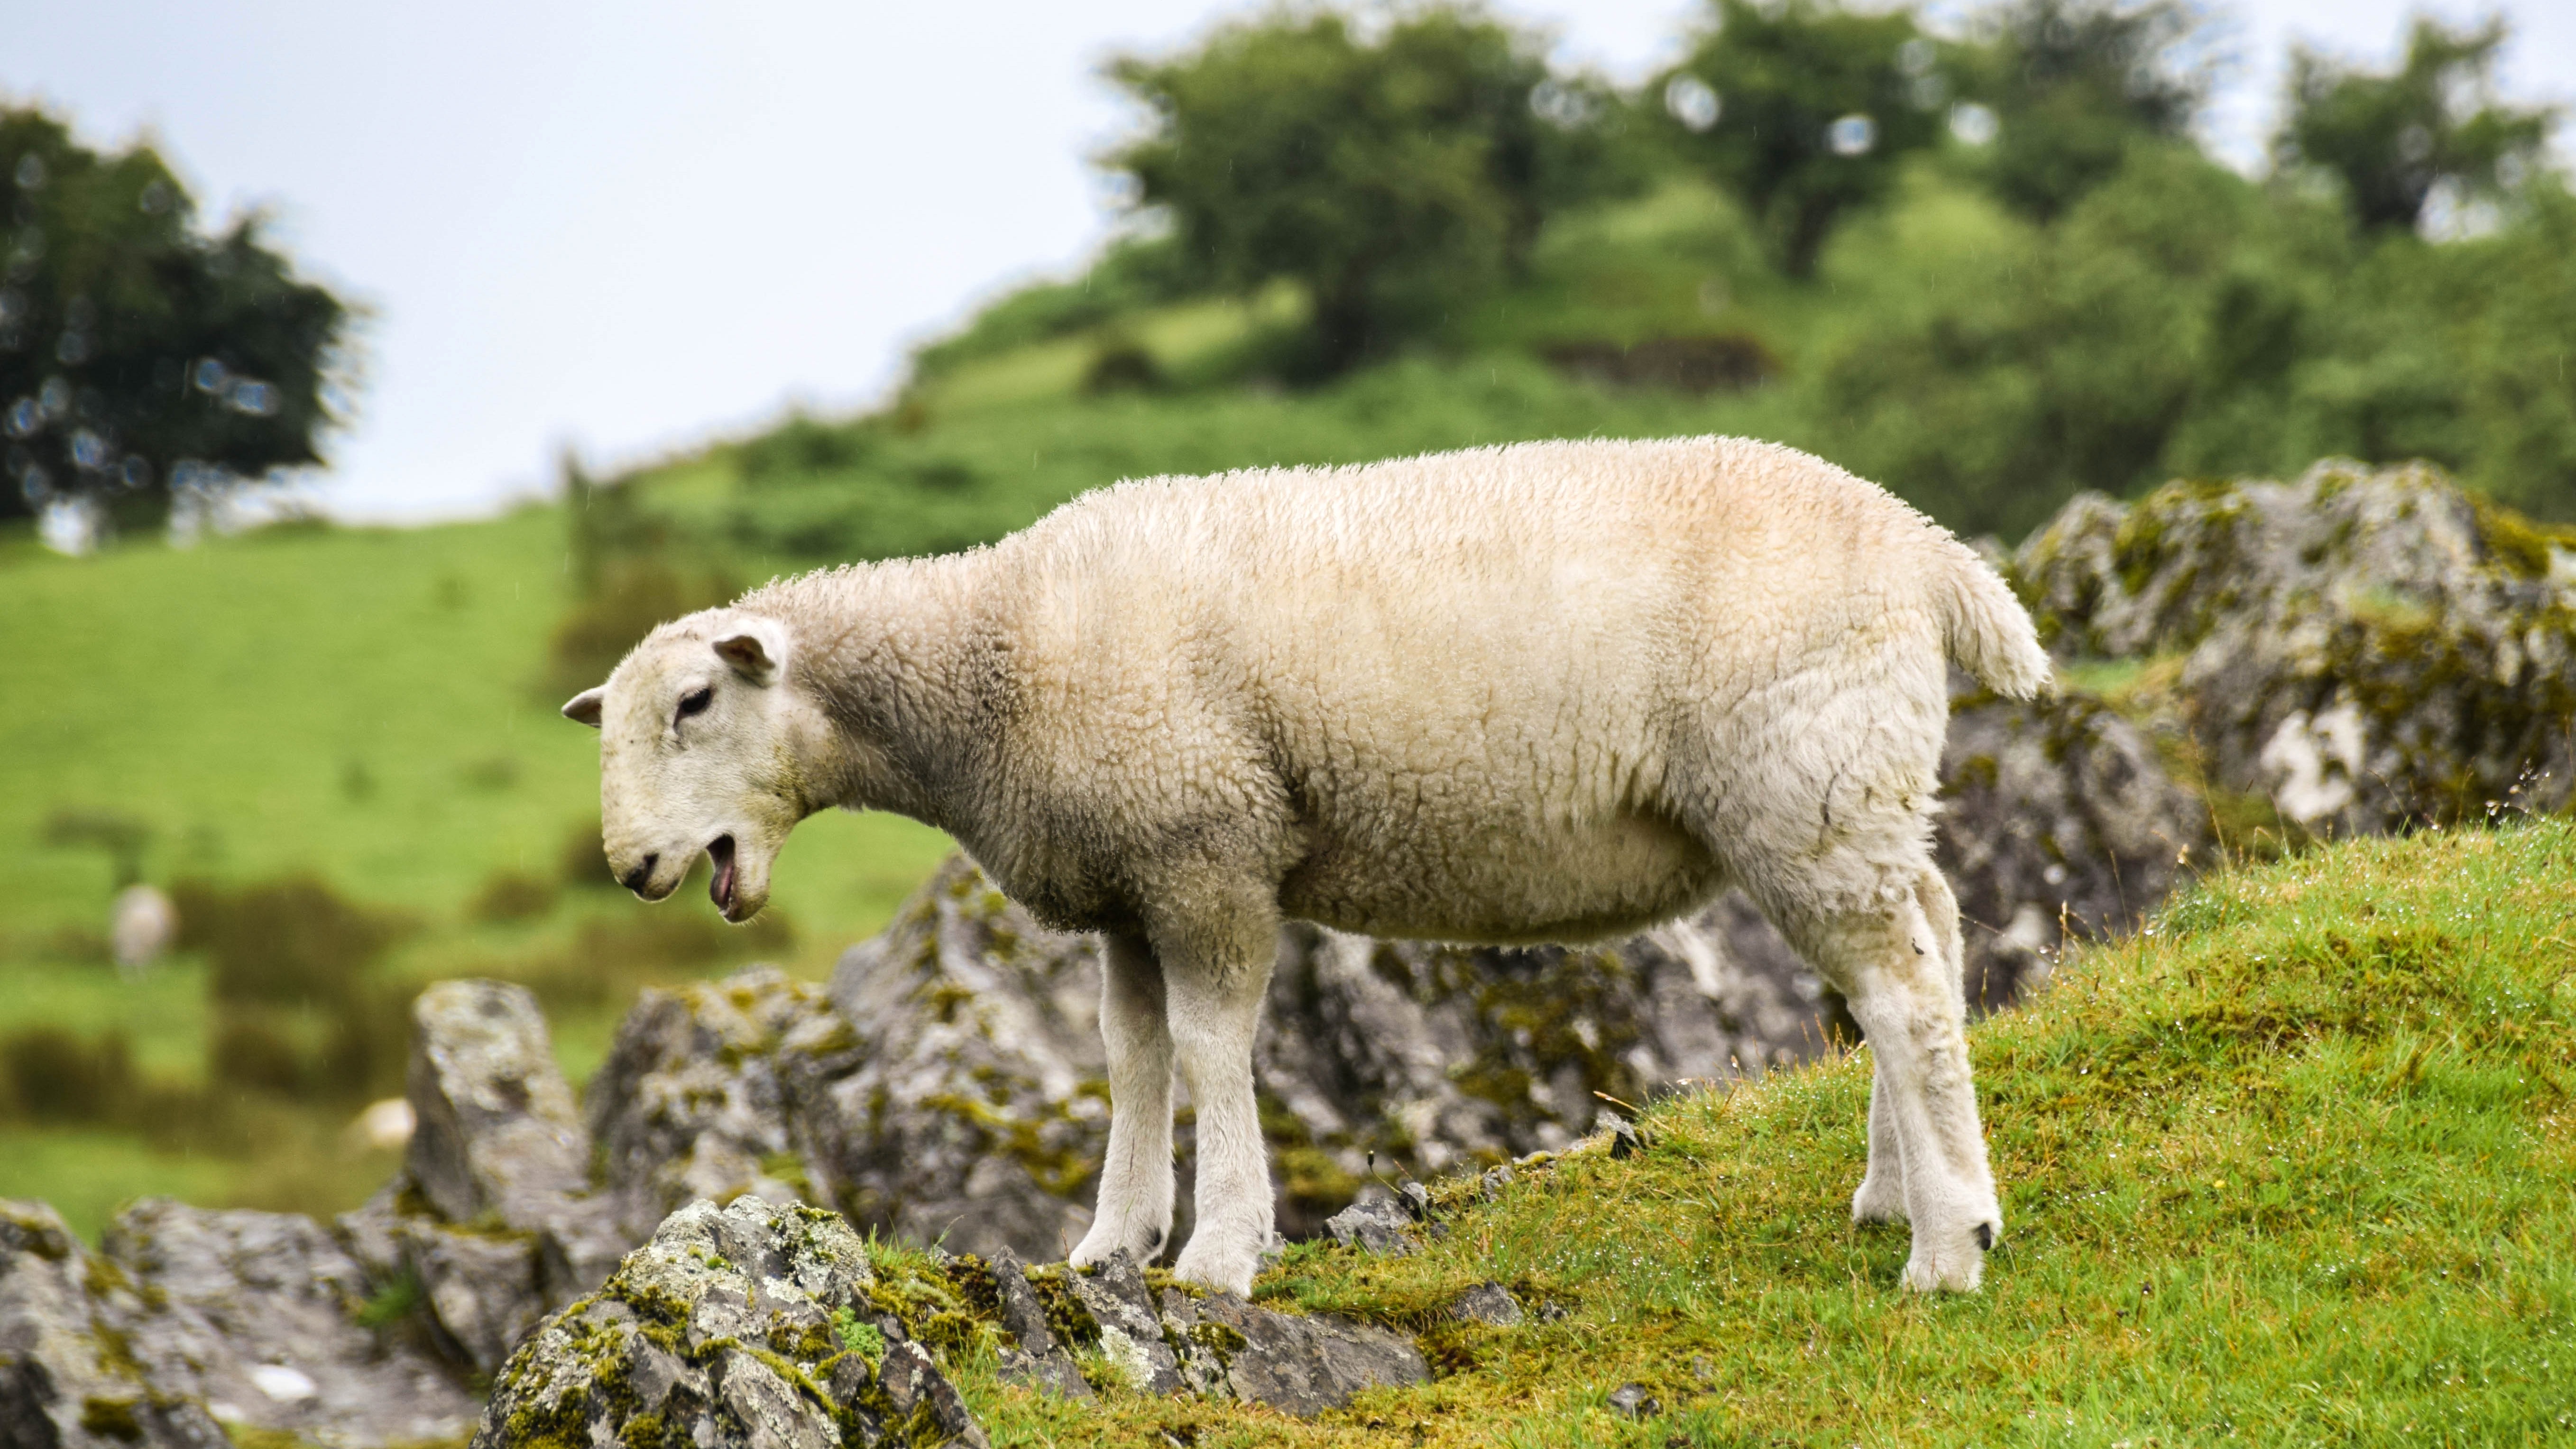
nature, rock, meadow, animal, wildlife, herd, pasture, grazing, sheep, mammal, wool, fauna, lamb, england, vertebrate, sheeps, scotland, bighorn, highlands and islands, bleat, cattle like mammal, cow goat family